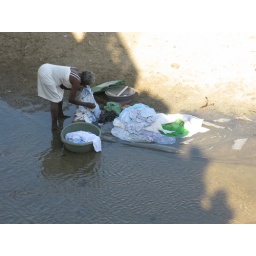
030708 washing clothes in the river